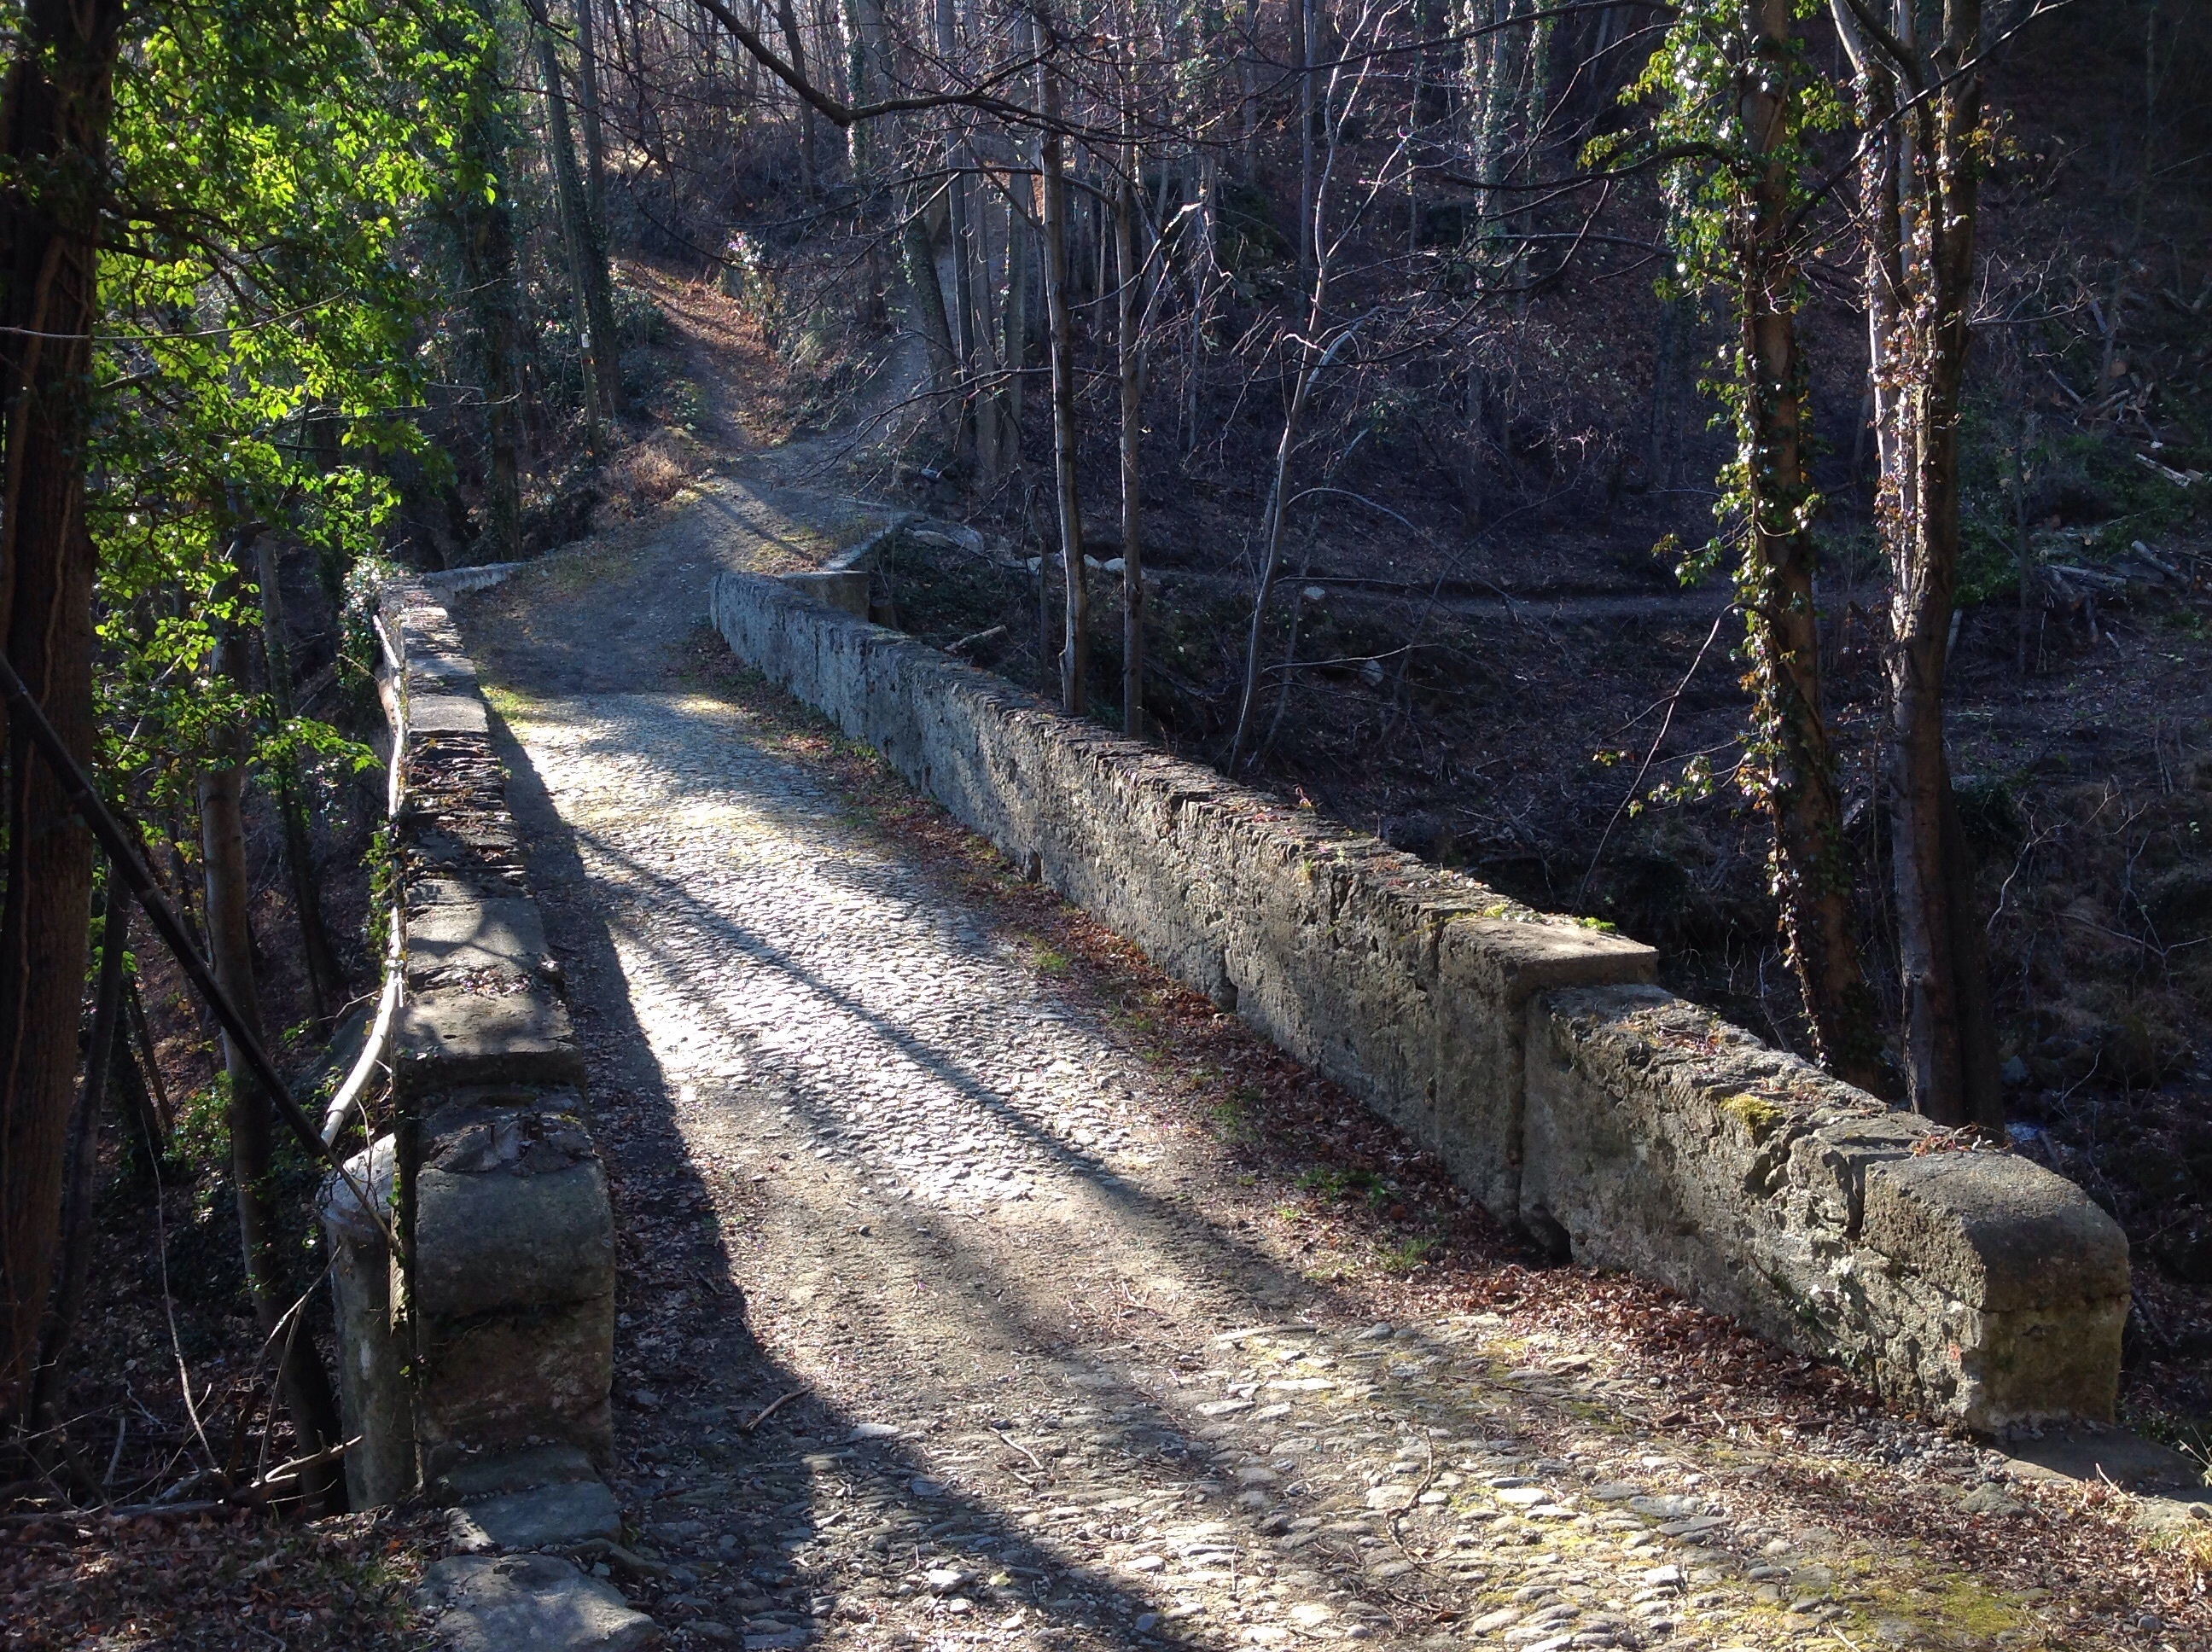
tree, nature, forest, wilderness, trail, walk, stream, autumn, ridge, woodland, habitat, natural environment